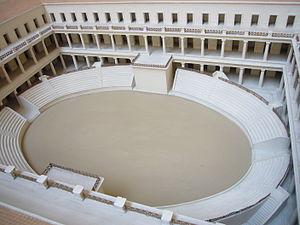
Cette liste des monuments de la Rome antique recense les monuments les plus importants construits à Rome ou à proximité immédiate, depuis la fondation de la ville jusqu'au début du VIIᵉ siècle.
Le Ludus Magnus était la principale caserne de gladiateurs de Rome, située à proximité du Colisée, dans la vallée entre l'Esquilin et le Caelius. Ses ruines se trouvent de nos jours dans le rione de Monti.